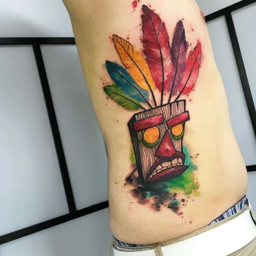
i love this tattoo from video game series .